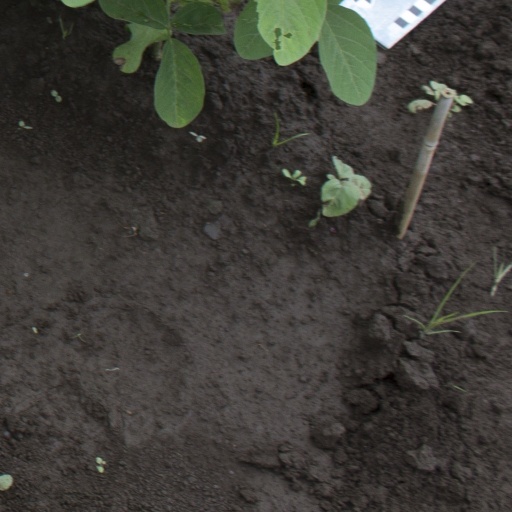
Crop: soybean